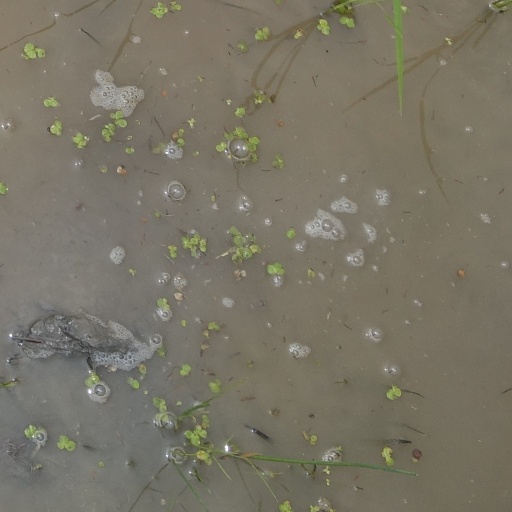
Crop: rice